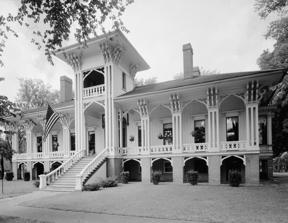
Building: Honolulu House
Country: United States of America
Year built: 1860
Historic house in Michigan, United States United States historic place Honolulu House U.S. National Register of Historic Places U.S. National Historic Landmark District Contributing Property Michigan State Historic Site Abner Pratt House (Honolulu House) in 1965 Show map of Michigan Show map of the United States Location 107 N. Kalamazoo Avenue, Marshall, Michigan Coordinates 42°16′21.7″N 84°57′52.4″W / 42.272694°N 84.964556°W / 42.272694; -84.964556 Built 1860 Architectural style Italianate Part of Marshall Michigan Historic Landmark District ( ID91002053 ) NRHP reference No. 70000267 Significant dates Added to NRHP July 8, 1970 Designated NHLDCP July 17, 1991 Honolulu House , also known as the Abner Pratt House , is a historic home in Marshall, Michigan , built in 1860 as a Hawaiian-inspired house with Italianate and Gothic Revival styles. History The house was built by Abner Pratt , a former chief justice of the Michigan Supreme Court and United States Consul to Hawaii under President James Buchanan . Pratt lived in the Hawaiian islands for many years, and after settling in Marshall, he began to recreate his former surroundings by building Honolulu House. The house was built across the street from a house that Pratt had built as a wedding gift for his daughter in 1841. The Honolulu house has a sprawling wraparound porch, reminiscent of the Hawaiian 'Iolani Palace . The walls were painted with tropical scenes. Pratt died of pneumonia in 1863. The house was renovated in 1951 and was acquired in 1961 by the Marshall Historical Society for use as a museum. Description The Honolulu House is a two-story House clad in white vertical board and batten siding and sitting on a five-foot high sandstone foundation. The house measures 77 feet long by 37 feet deep. The front of the house has a deep, wide veranda supported by ornamental columns on sandstone piers. Massive triple brackets are atop each column, and ornamental wood tracery arches connect each pair of columns. The window locations are symmetrical, with large bay windows on each end of the house. Main floor windows are topped with wooden ornamental hoods. Above is a hipped roof, with four symmetrically placed chimneys, and a distinctive pagoda-roofed tower sitting above the main doorway and entrance stairs. See also Oaklands Historic House Museum References